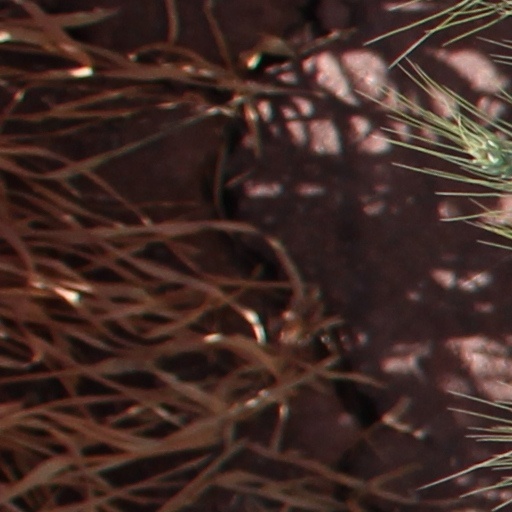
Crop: wheat